British Columbia

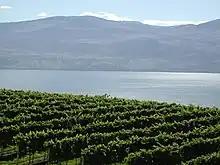
The Okanagan region has a climate suitable for vineyards.

Winters are generally severe in the Northern Interior which is generally in the subarctic climate zone, but even there, milder air can penetrate far inland. The coldest temperature in British Columbia was recorded in Smith River, where it dropped to on January 31, 1947, one of the coldest readings recorded anywhere in North America. Atlin in the province's far northwest, along with the adjoining Southern Lakes region of Yukon, get midwinter thaws caused by the Chinook effect, which is also common (and much warmer) in more southerly parts of the Interior.